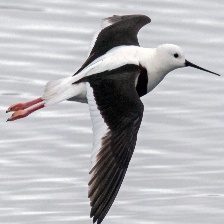
Species: BANDED STILT
Scientific name: CLADORHYNCHUS LEUCOCEPHALUS